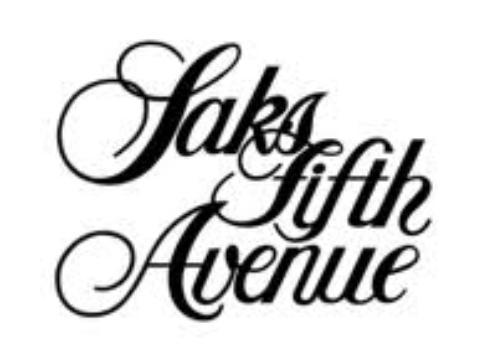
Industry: Clothes